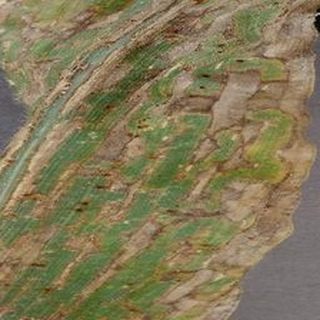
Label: corn_gray_leaf_spot